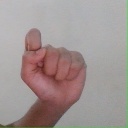
अक्षर: घ